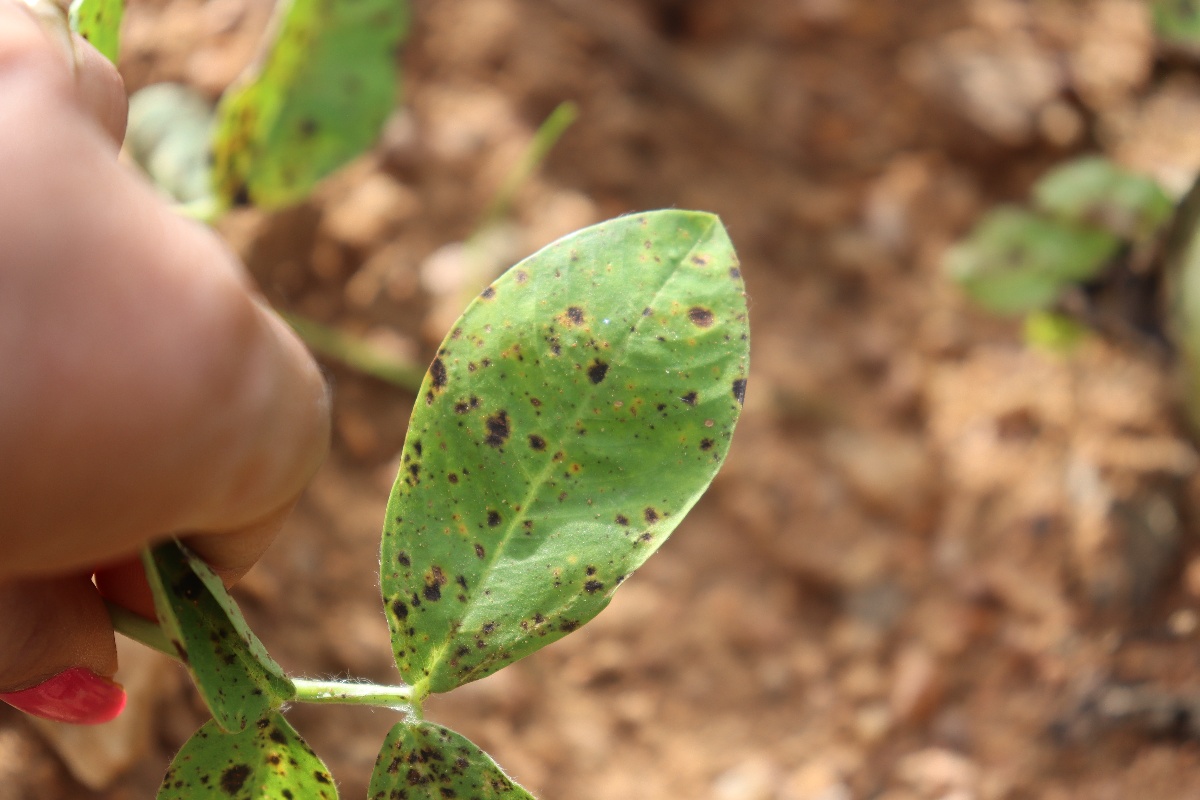
Label: late leaf spot